Describe the emotion expressed in this image:  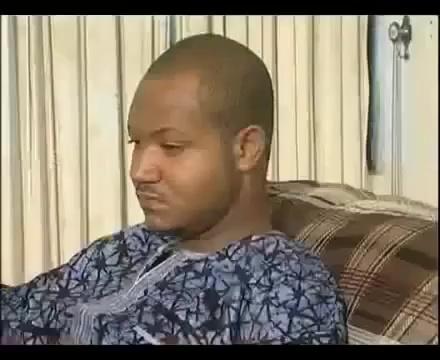
This person displays Suffering, valence and arousal with low intensity.